Baktriana Reef

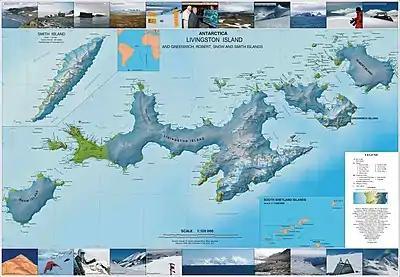
Topographic map of Livingston, Greenwich, Robert, Snow and Smith Islands

Baktriana Reef is the 360 m long in east-west direction and 40 m wide flat and rocky low-tide elevation off the west coast of Snow Island in the South Shetland Islands, Antarctica. Its surface area is 0.33 ha. The vicinity was visited by early 19th century sealers.